Spock

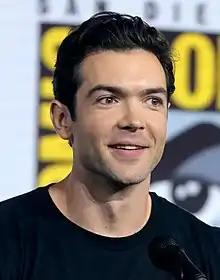
Ethan Peck portrays Spock in "" and "".

In August 2018, it was announced that Ethan Peck would join the cast of "" as Spock in the show's second season, portraying a Spock younger than both Nimoy's and Quinto's renditions of the character, as "Discovery" is set several years before the Original Series and Kelvin Timeline films.